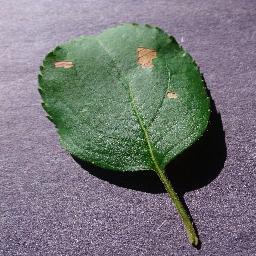
Label: Apple___Black_rot